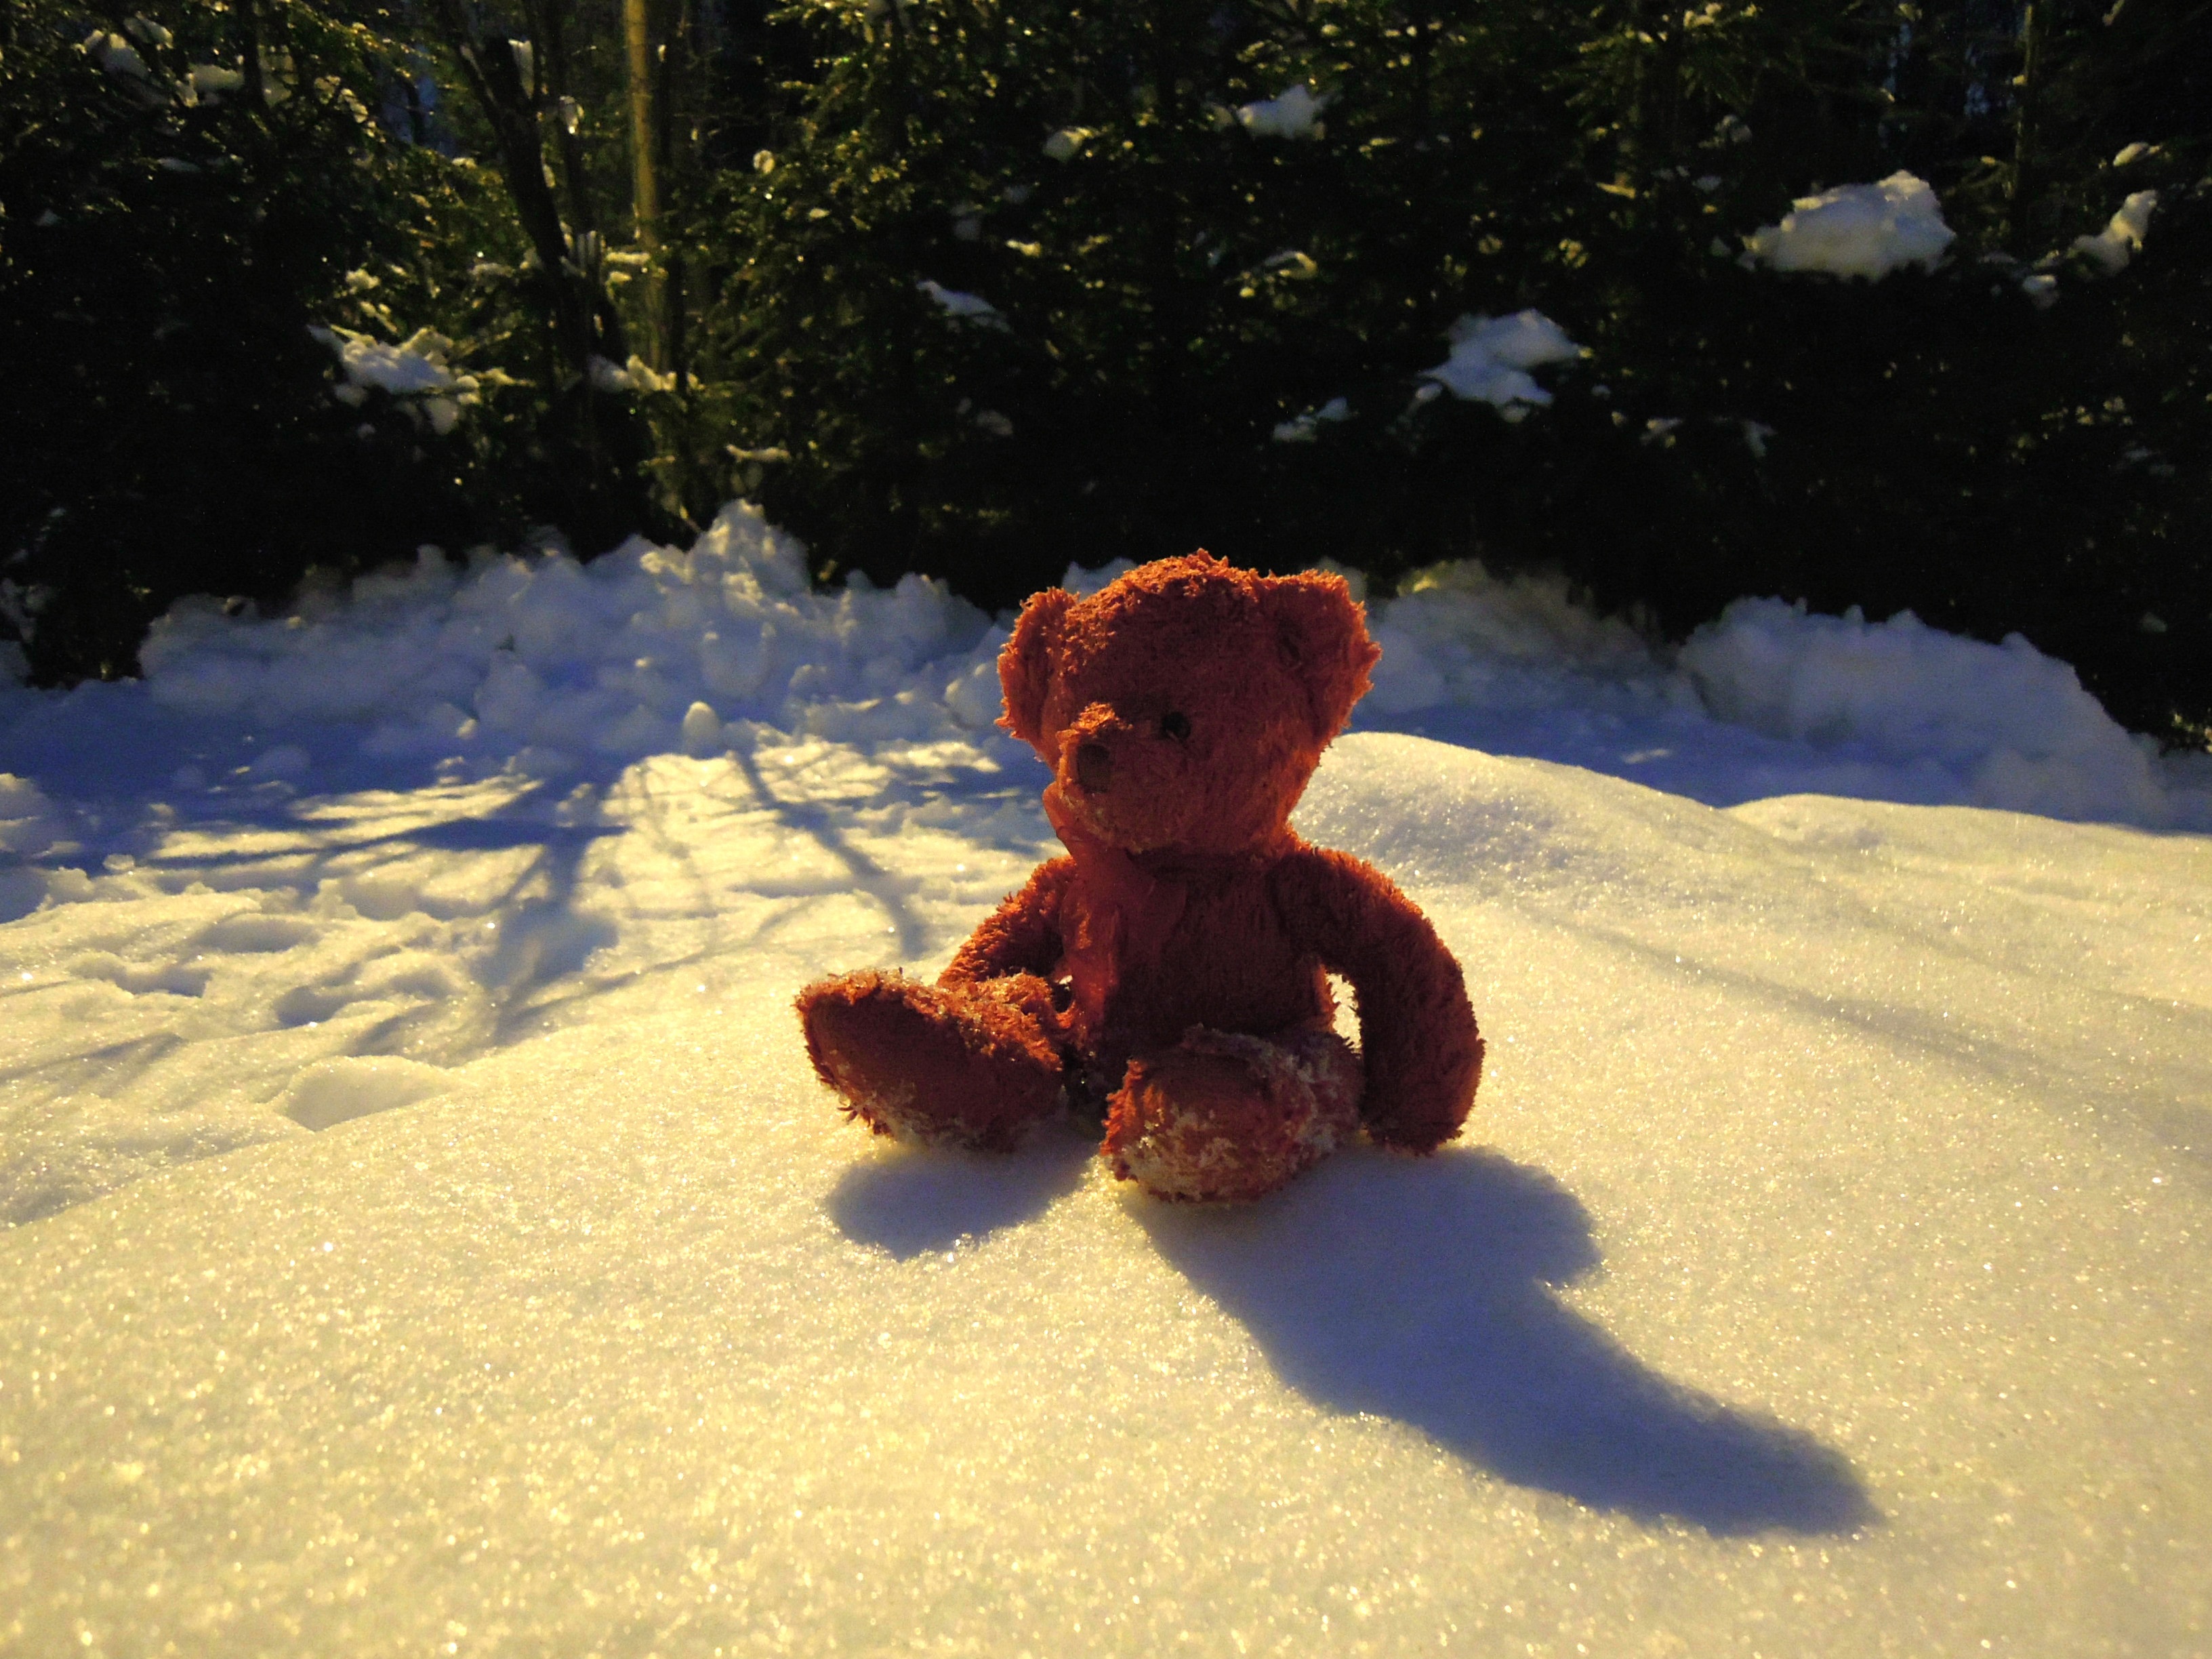
nature, sand, snow, winter, flower, frost, bear, red, snowy, blue, lonely, toy, season, material, teddy bear